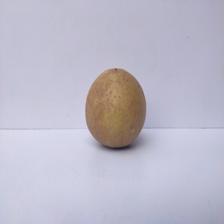
Size: Large